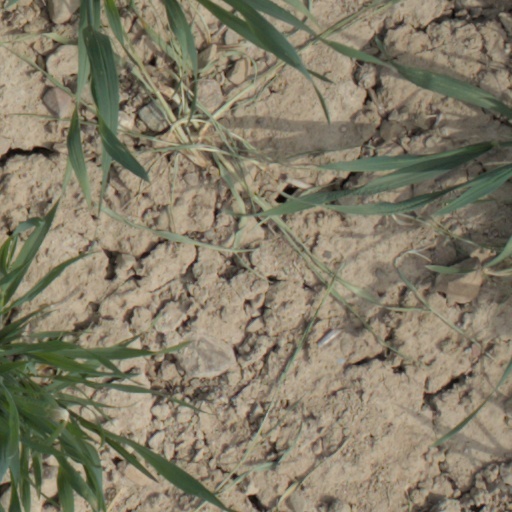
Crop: wheat